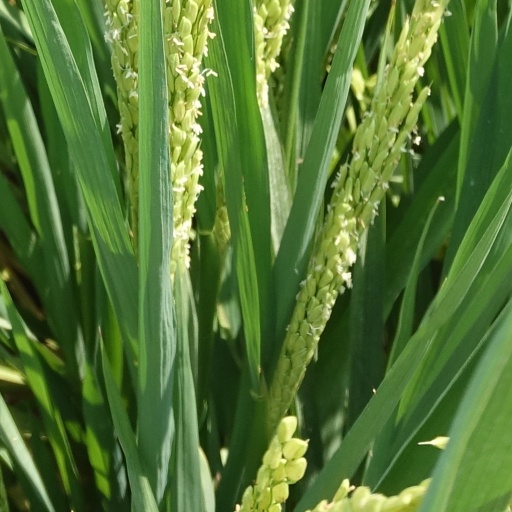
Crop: rice